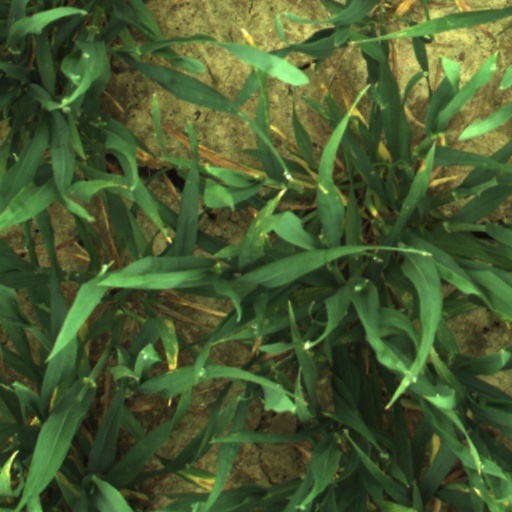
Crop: wheat